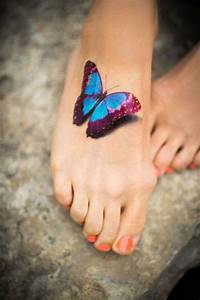
Label: butterfly